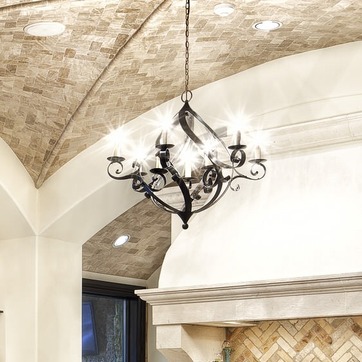
Material: metal